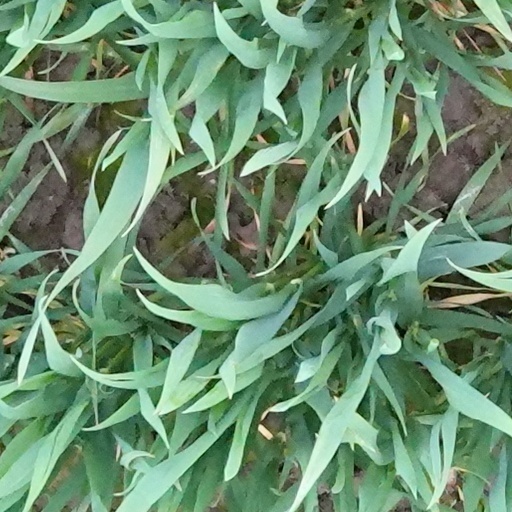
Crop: wheat